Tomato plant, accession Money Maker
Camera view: horizontal (90 deg, fisheye); turntable rotation: 150 degrees
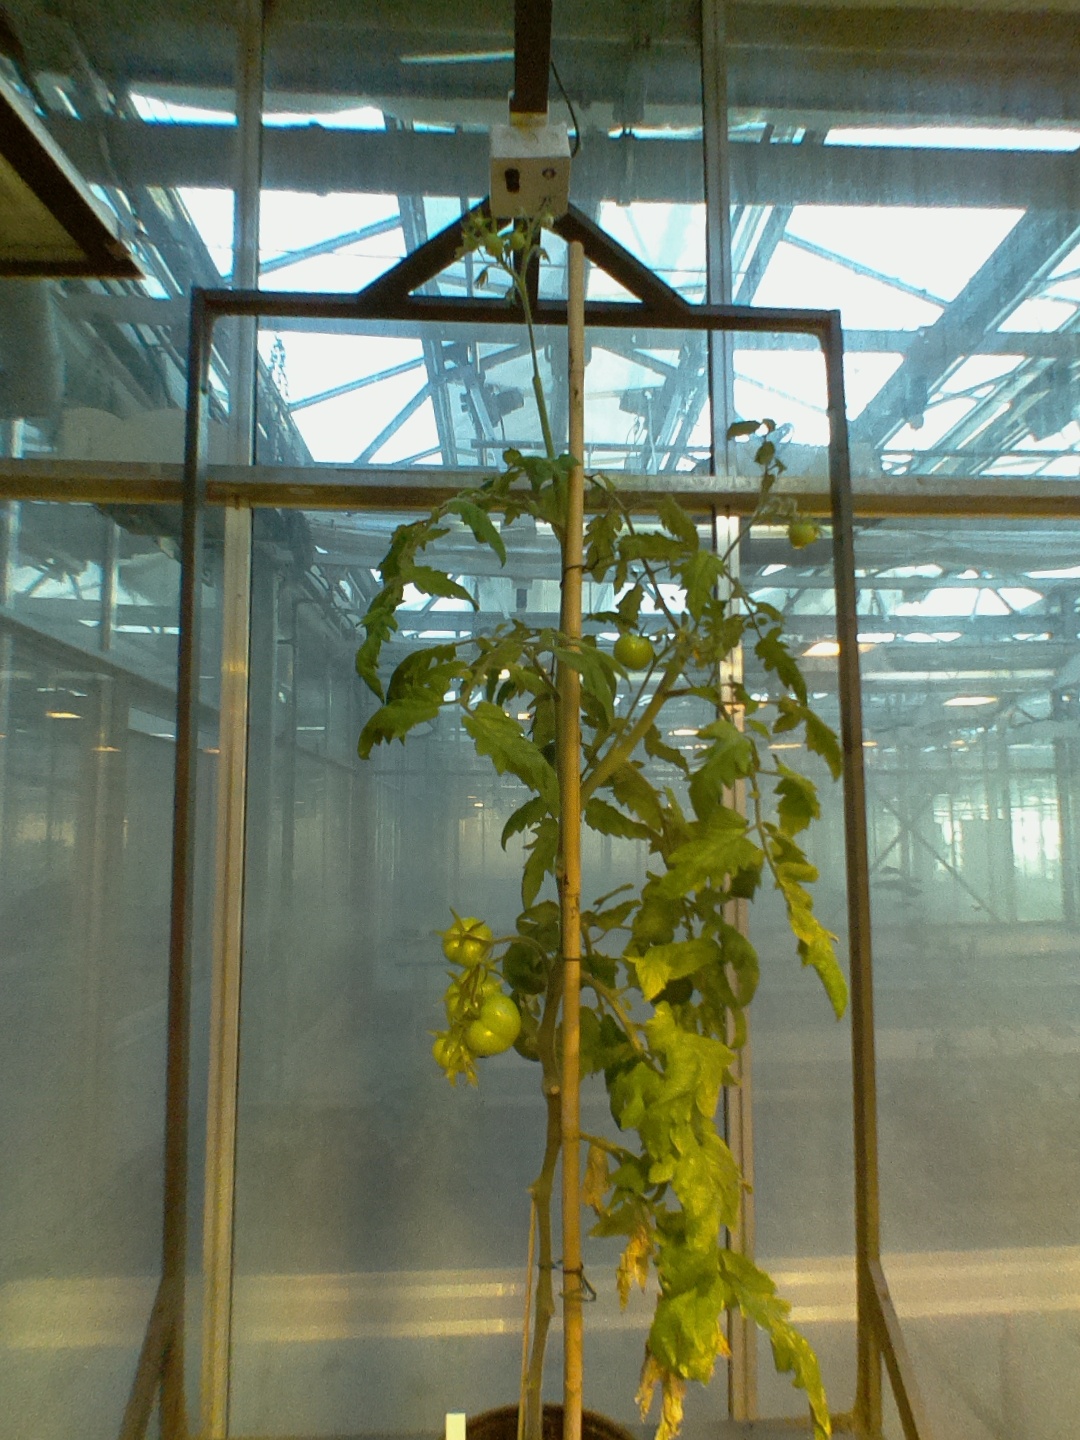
BBCH growth stage 79: 90% -100% of final fruit size